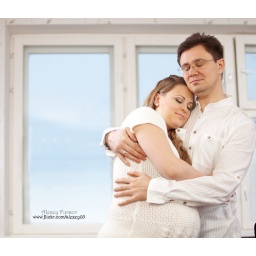
Pregnant woman and her husband standing at home in front of a window